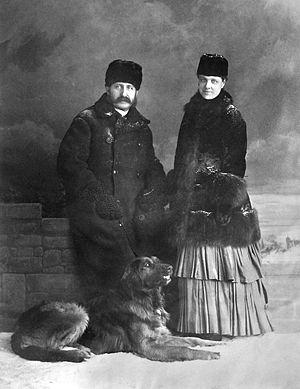
Photographie, M. et Mme Charles Fleetford Sise et leur chien, Montréal, QC, 1884, William Notman &amp
Nortel Networks ou Nortel est une ancienne entreprise du secteur des télécommunications dont le siège social se trouvait à Toronto au Canada. Jusqu'en 2009, elle fournissait du matériel, des logiciels et des services pour les réseaux de télécommunications des opérateurs et les réseaux informatiques des entreprises dans plus de 150 pays.
Charles Fleetford Sise est un homme d'affaires canado-américain et le fondateur de Bell Canada.